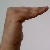
The image shows a hand gesture representing a space in Indian Sign Language.